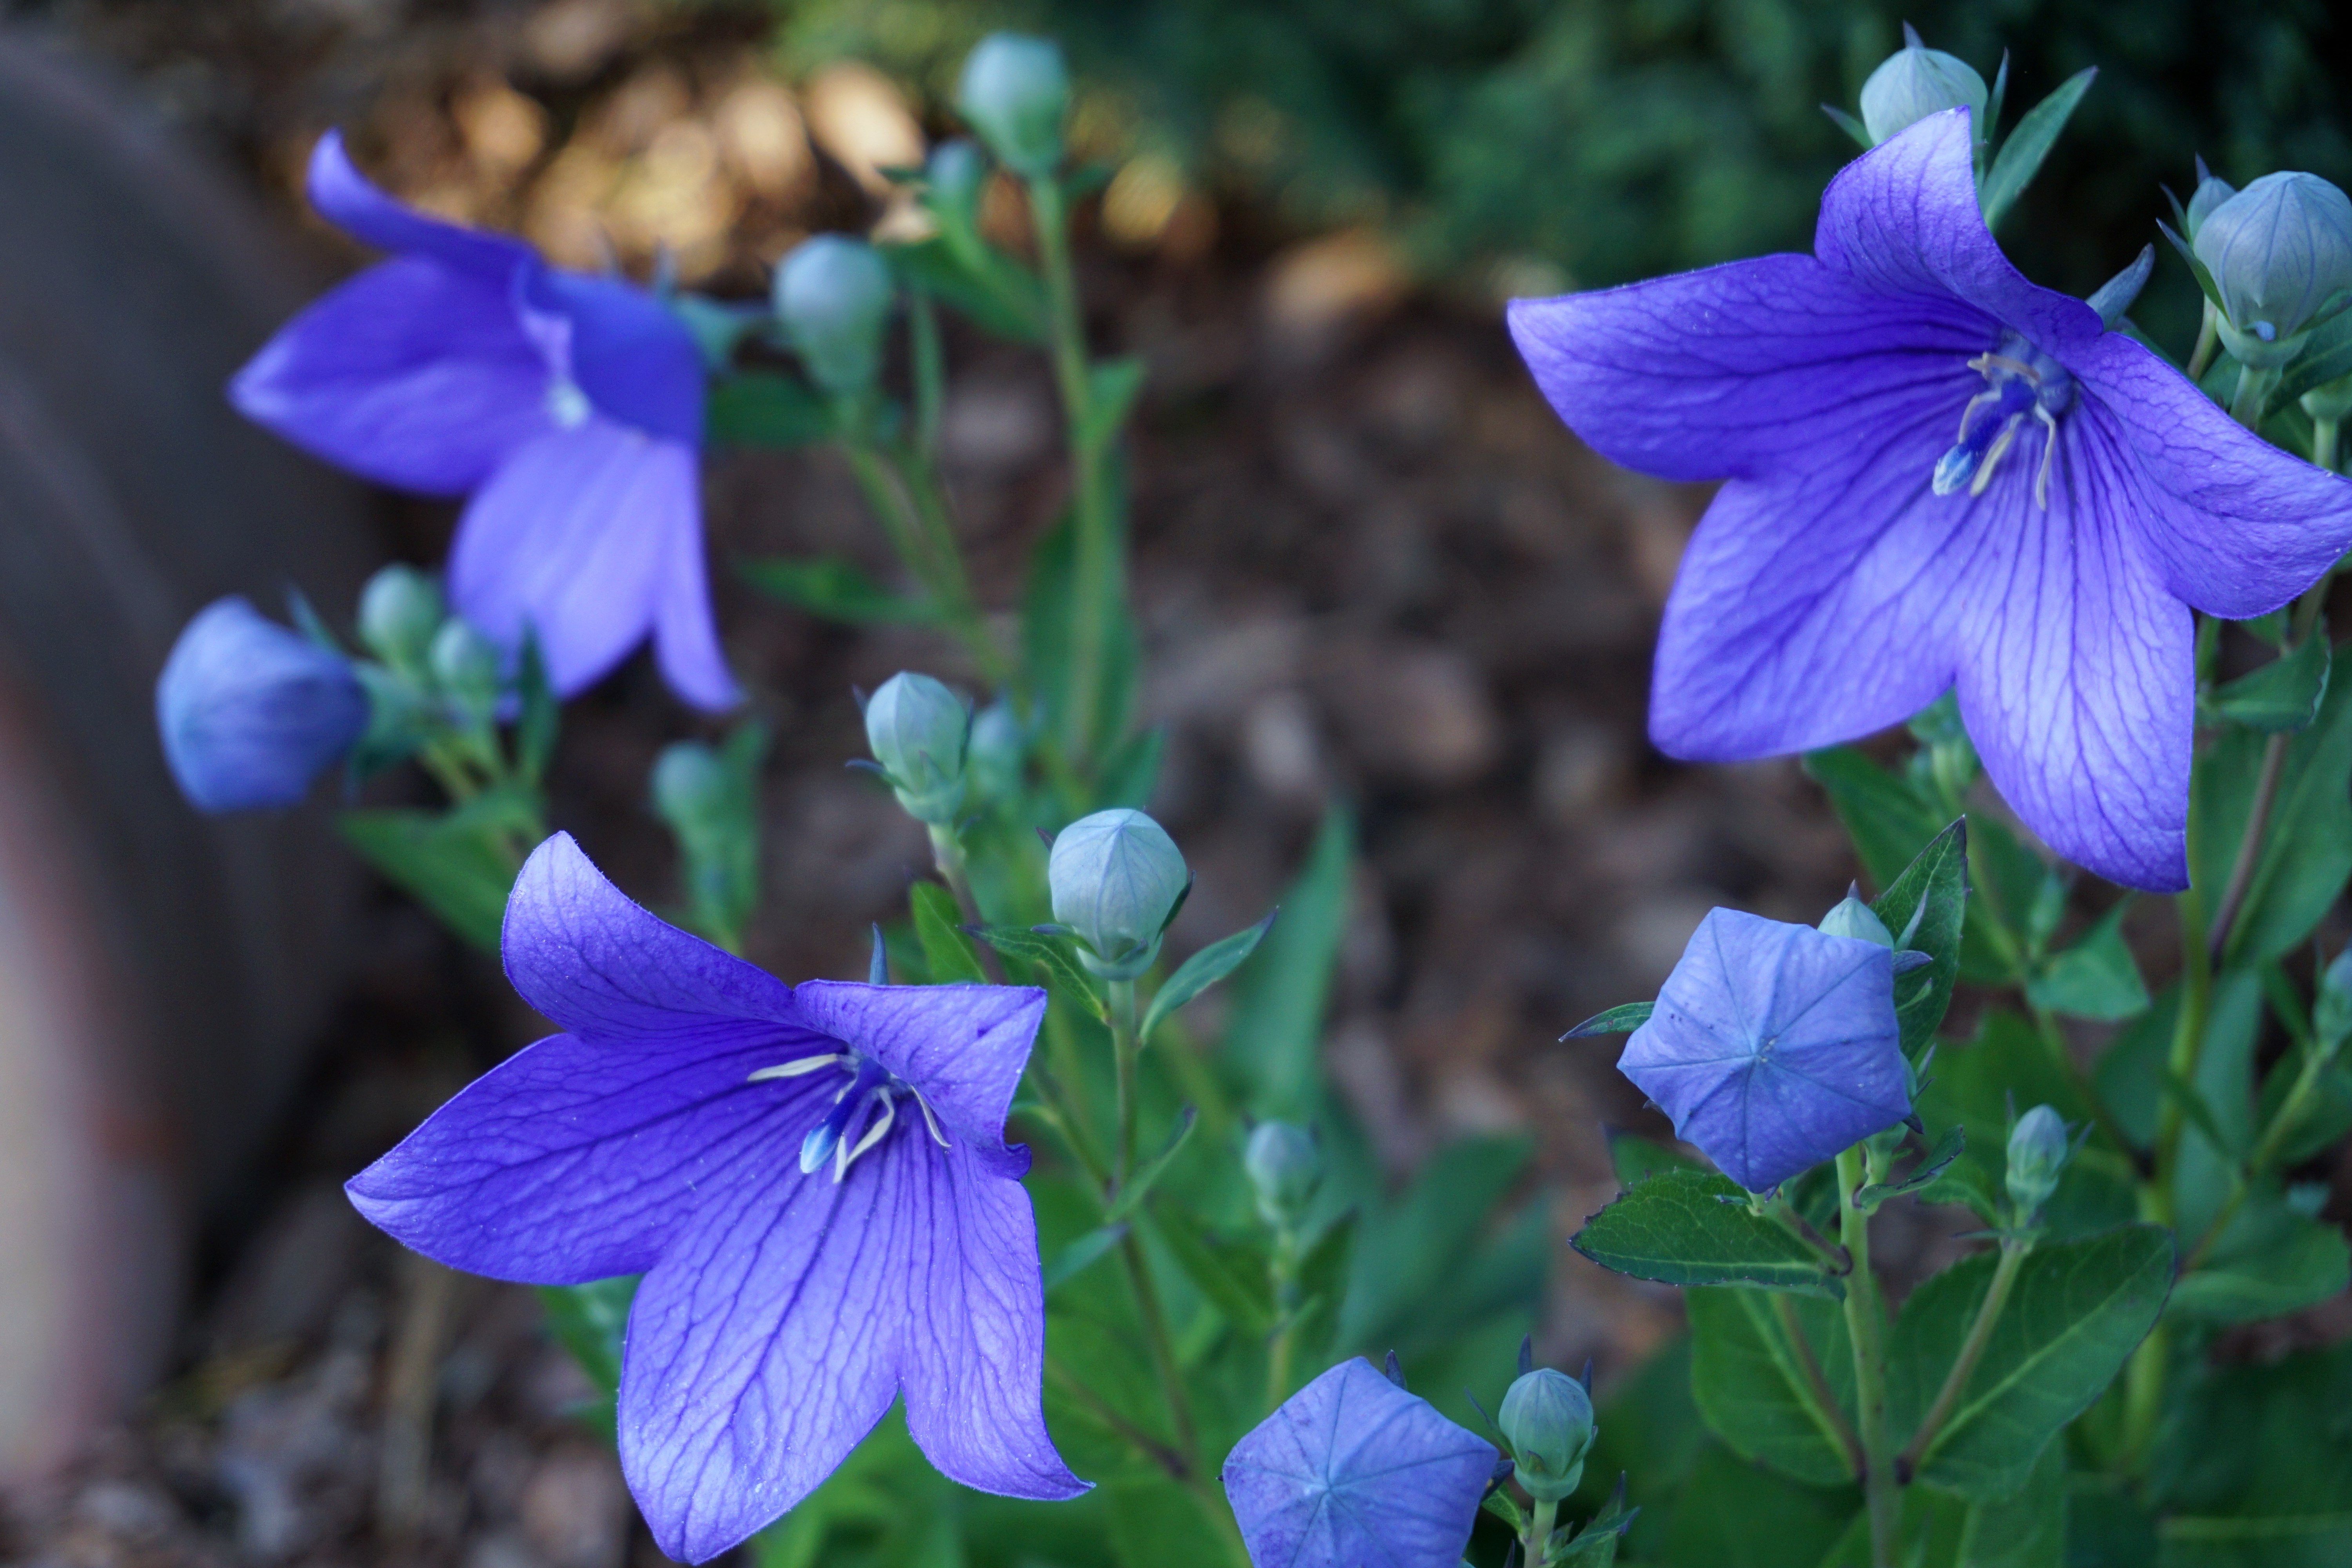
nature, plant, flower, purple, petal, botany, blue, flora, wildflower, flowers, viola, bellflower, macro photography, flowering plant, bellflower family, harebell, annual plant, land plant, violet family, colorado blue columbine